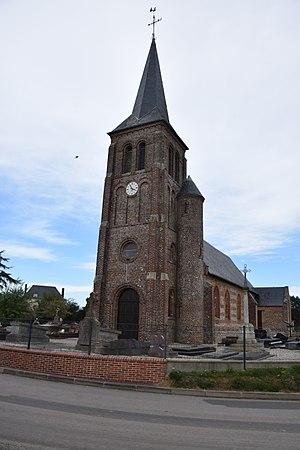
Eglise
Saint-Honoré est une commune française située dans le département de la Seine-Maritime en région Normandie.